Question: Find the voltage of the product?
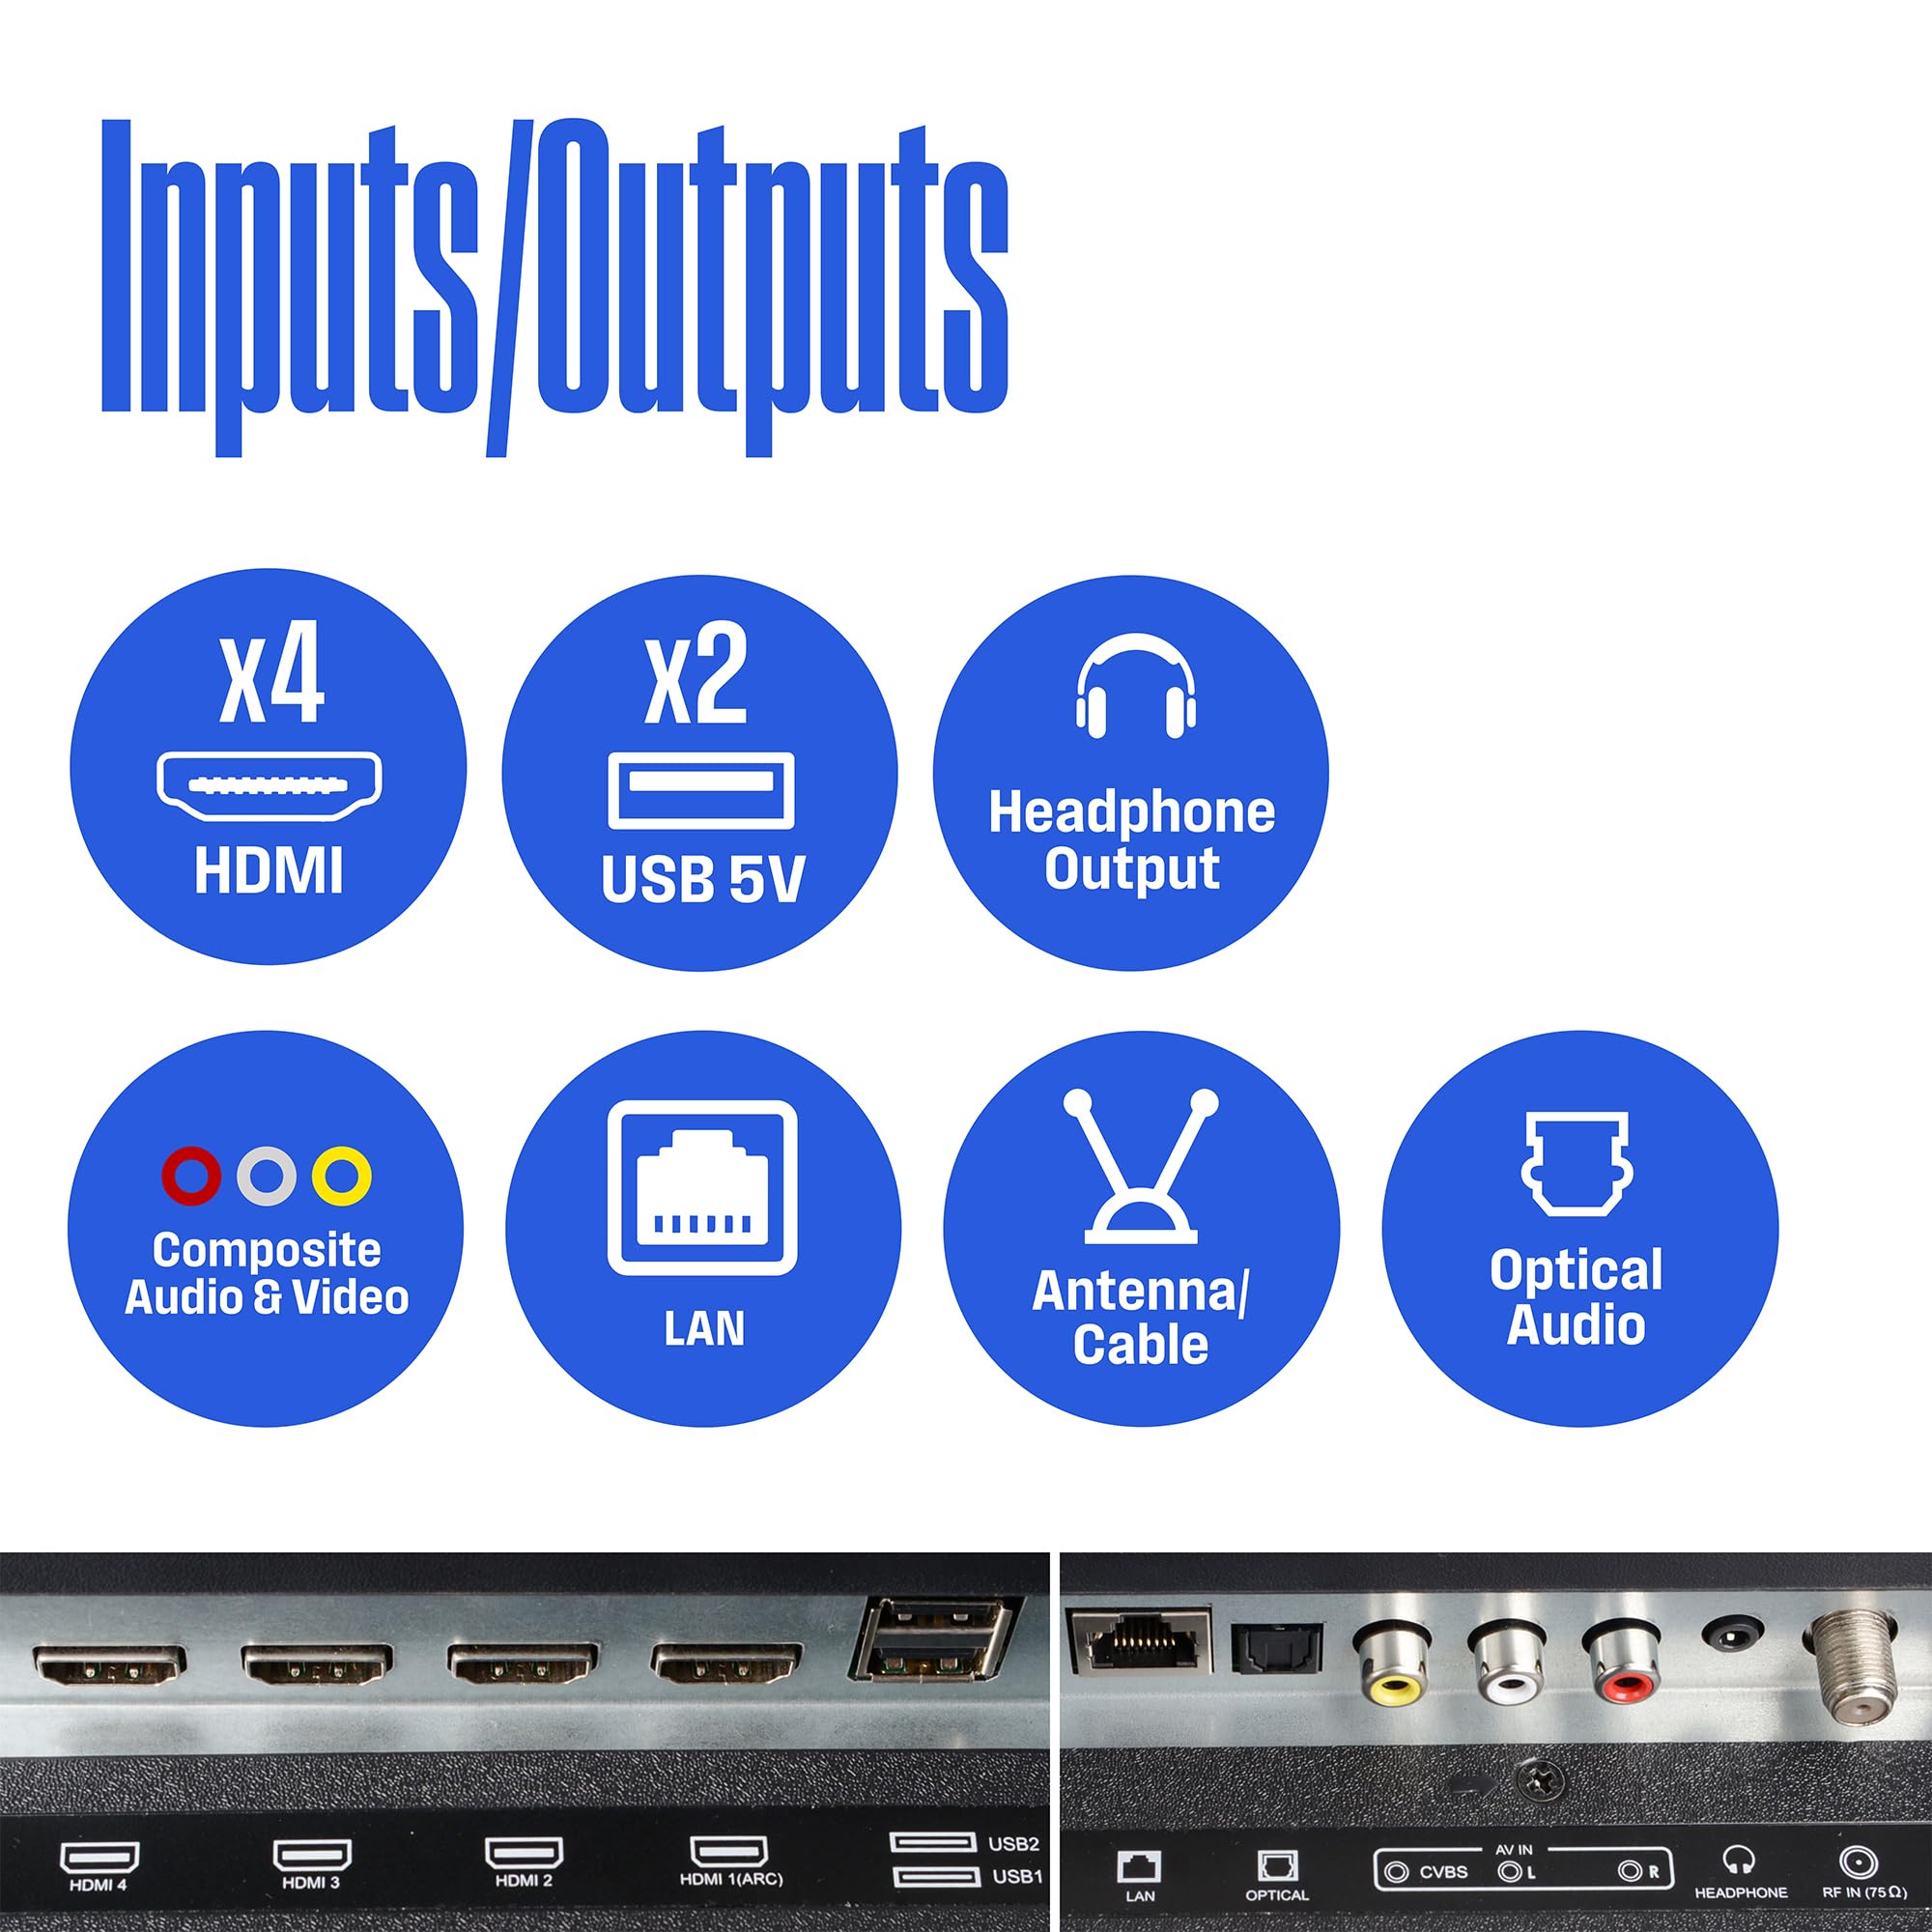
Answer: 5.0 volt